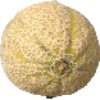
Label: Cantaloupe 2